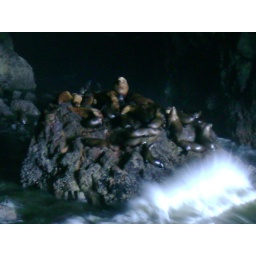
Waves splashing on the rocks in the sea lion caves